Christopher Hills

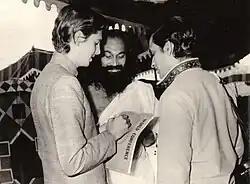
John Hills discusses the World Conference on Scientific Yoga program with Dhirendra Brahmachari and Amrit Desai in New Delhi

The conference generated some controversy when Indian politics intersected with religion, particularly the concept of "Christ Yoga", a book Hills had written linking Christ's teachings to those of Buddha and the Vedas. But the conclave nevertheless emerged as a milestone in the soon-to-be-booming migration of Indian yogis to the West. John Hills, helped by his father's prior relationship with Nehru, worked with India's Prime Minister Indira Gandhi and the Nehrus' yoga master Dhirendra Brahmachari to steer a fractious committee of MPs, ministers and often competitive spiritual leaders from disparate religions and castes into creating a uniquely diverse and widely hailed program of events. Presenters from the West included transpersonal psychology pioneer Stanislav Grof and Sidney Jourard who compared their research in lively sessions with Indian scholars, scientists, philosophers and yogis such as B.K.S. Iyengar, Shri K. Pattabhi Jois, Jiddu Krishnamurti, Swami Satchidananda, Padma Bhushan Murugappa Channaveerappa Modi, R.R. Diwaker, Swami Rama, Acharya Dharma Deva Vidya Martand, Kaivalyadhama Health and Yoga Research Center and yoga hospital founder G. S. Melkote,